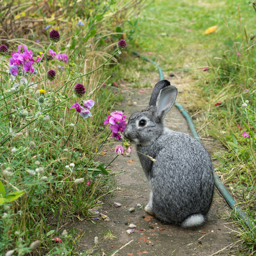
a gray rabbit sits in a garden